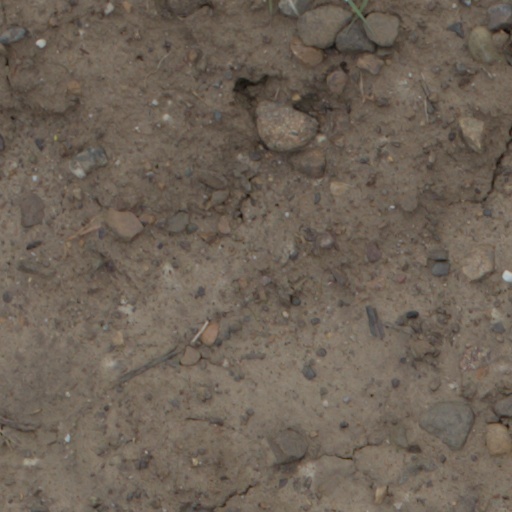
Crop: wheat